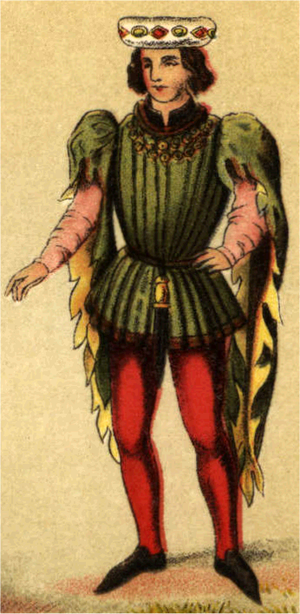
Noble français (1410) Svenska: Fransk adelsman (1410)
Le pourpoint est un vêtement du haut, porté au Moyen Âge et à la Renaissance par les hommes. Les fabricants de pourpoints s'appelaient des gipponiers.